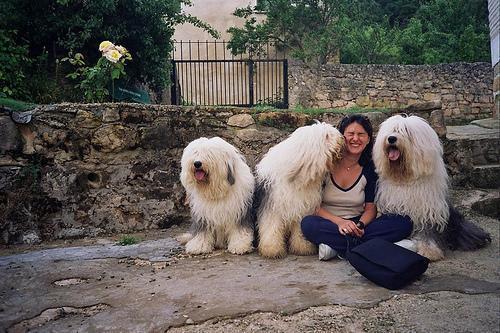
Old_English_sheepdog